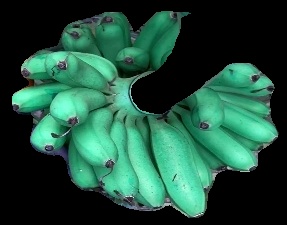
Variety: rasbale
Grade: grade1